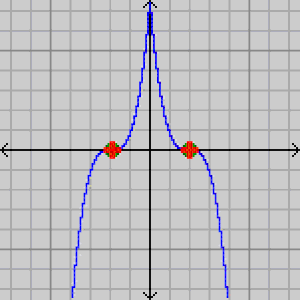
En analyse réelle, un point stationnaire ou point critique d'une fonction dérivable d'une variable réelle est un point de son graphe où sa dérivée s'annule. Visuellement, cela se traduit par un point où la fonction arrête de croître ou de décroître.